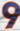
Number: 9